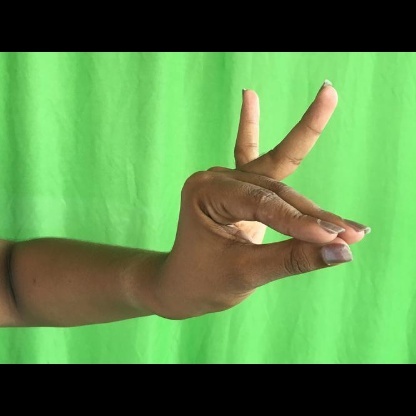
Mudra: Katakamukha